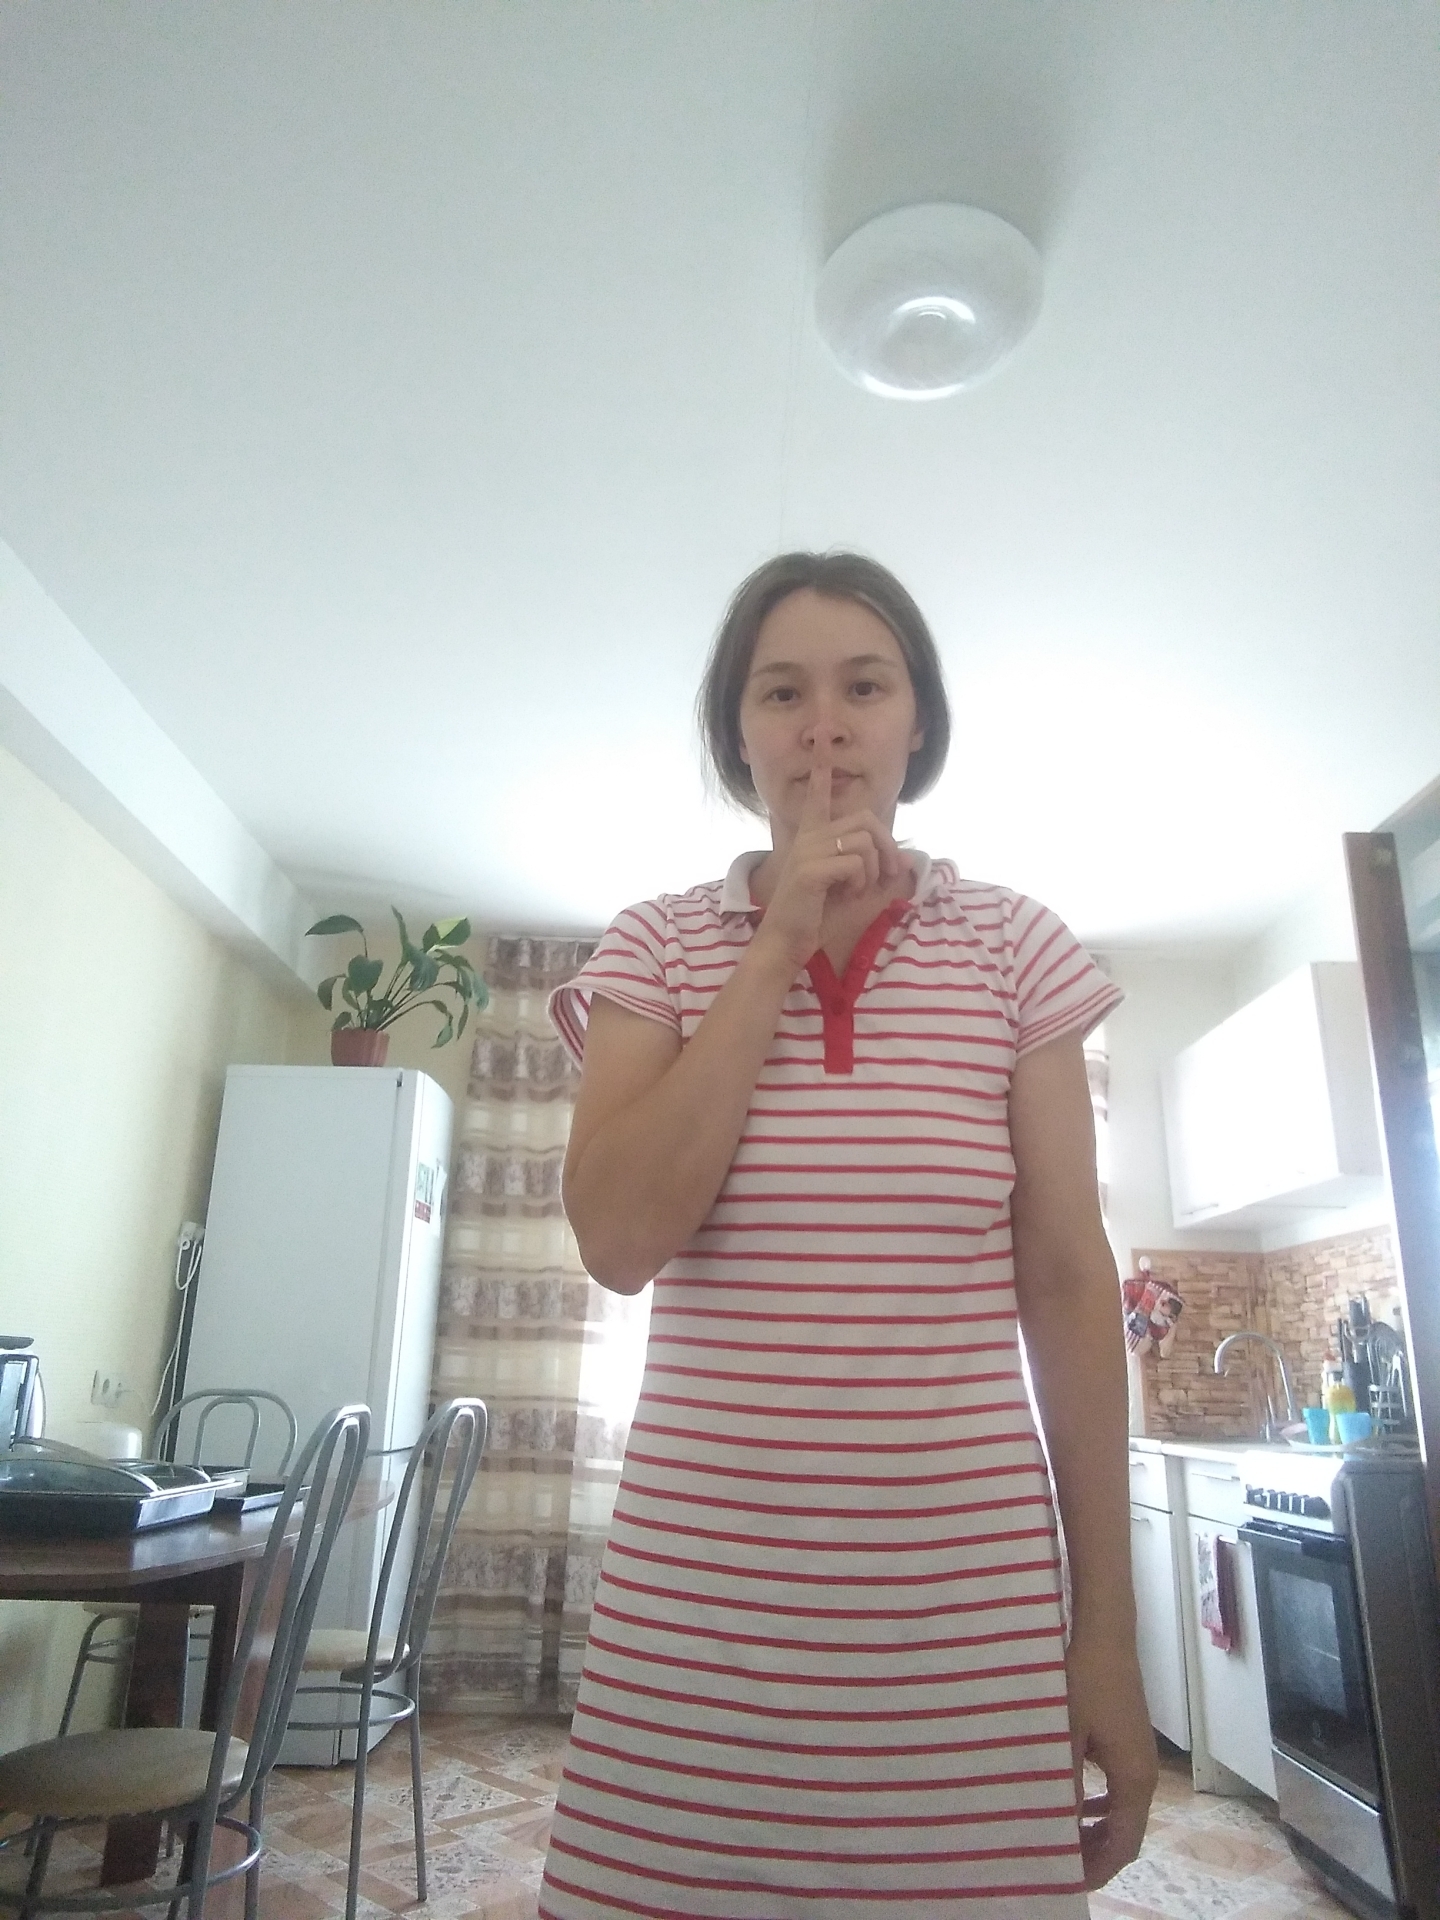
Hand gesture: mute